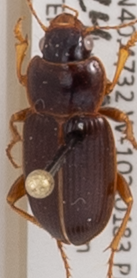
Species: Amara carinata
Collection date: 2014-06-24
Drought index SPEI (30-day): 0.71
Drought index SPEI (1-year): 0.54
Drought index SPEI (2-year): -1.01